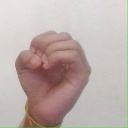
अक्षर: ऊ